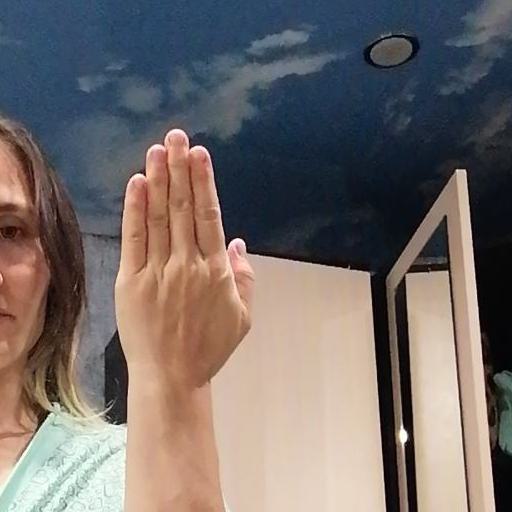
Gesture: stop_inverted